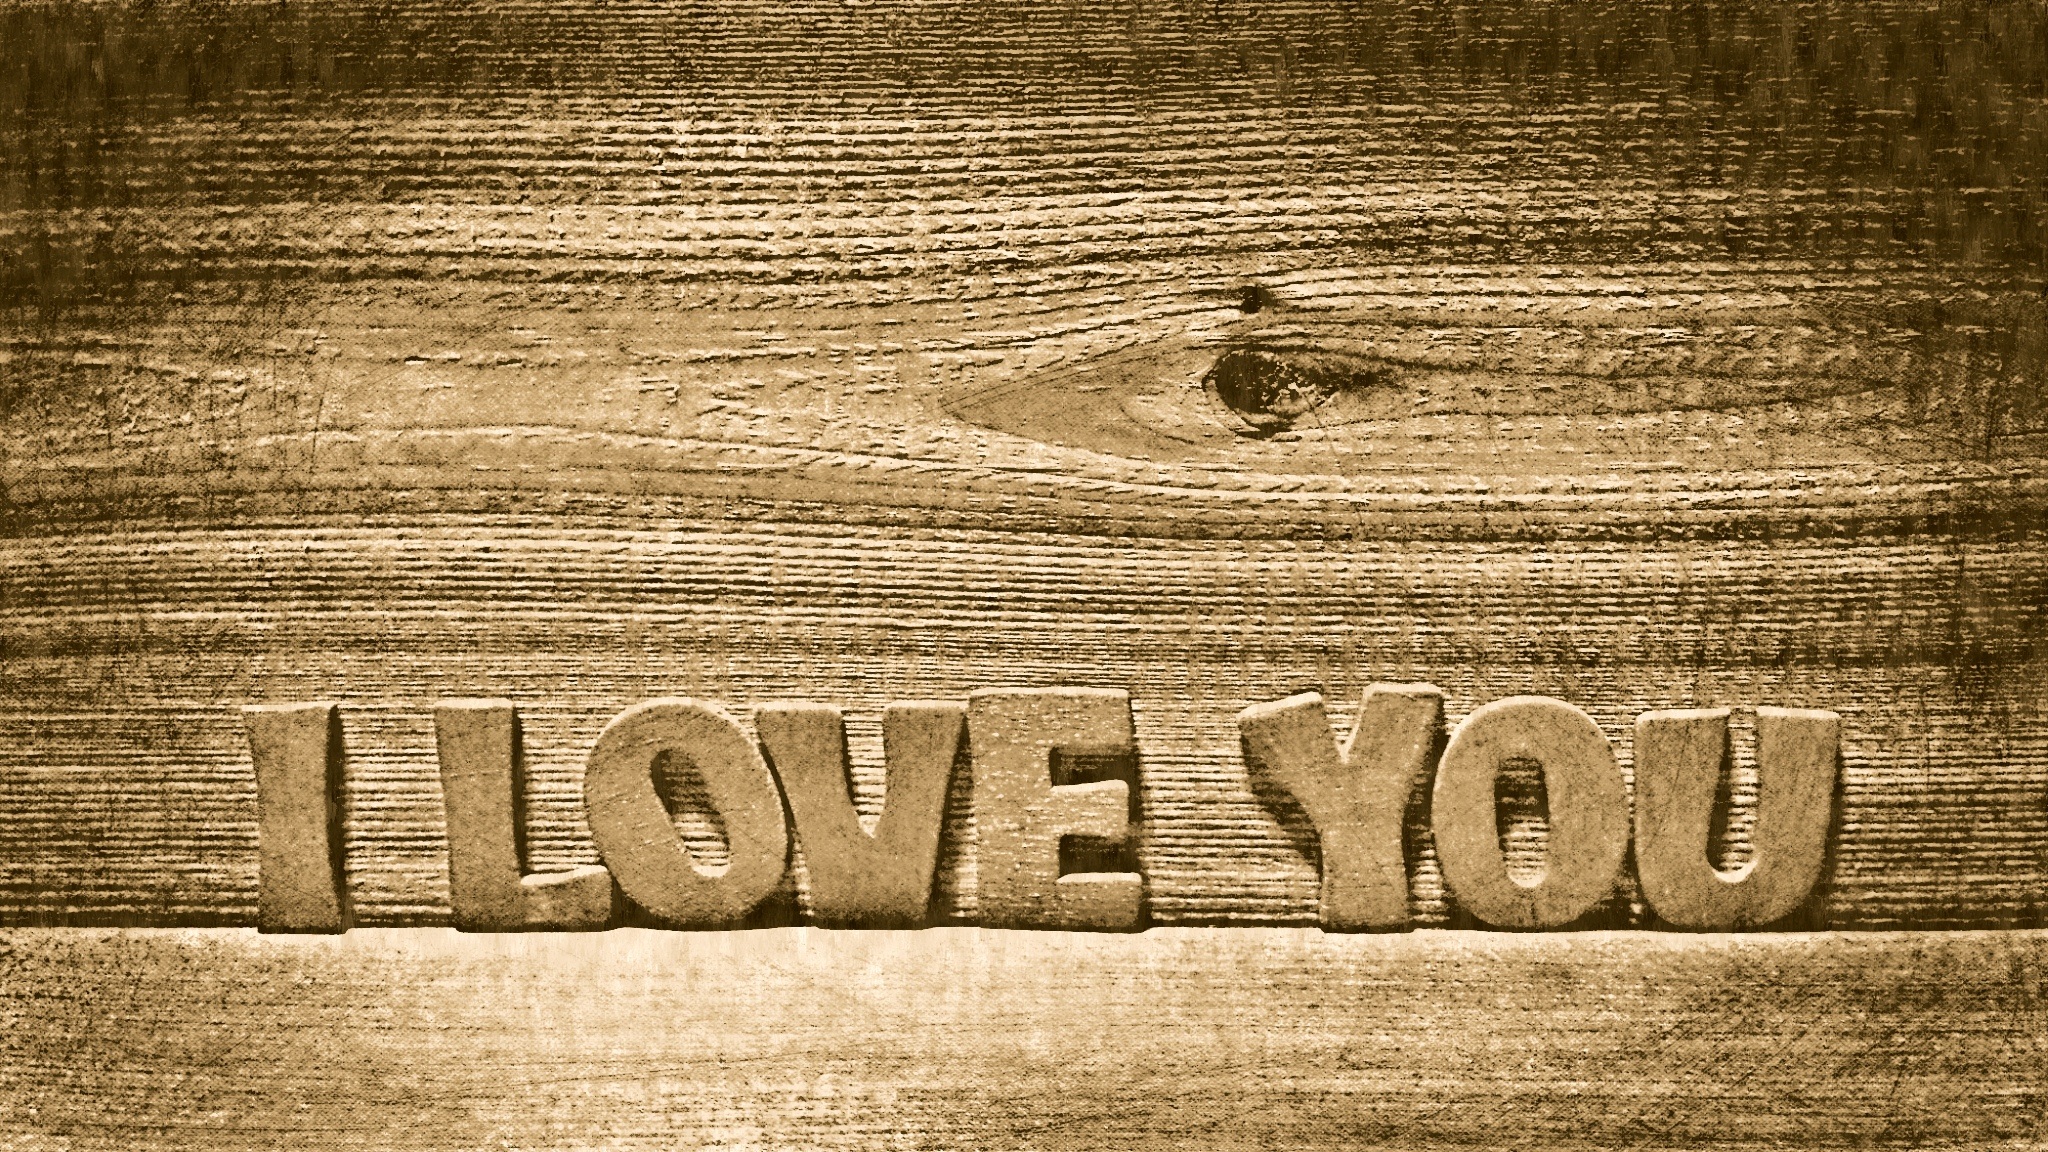
word, wood, sweet, texture, number, old, cute, celebration, love, gift, decoration, banner, holiday, brown, couple, romantic, friendship, together, present, card, boyfriend, girlfriend, font, fun, background, friends, design, happy, teenagers, happiness, text, wooden, party, message, expression, you, day, joyful, birthday, greeting, teens, backdrop, cartoon, i love you, celebrating